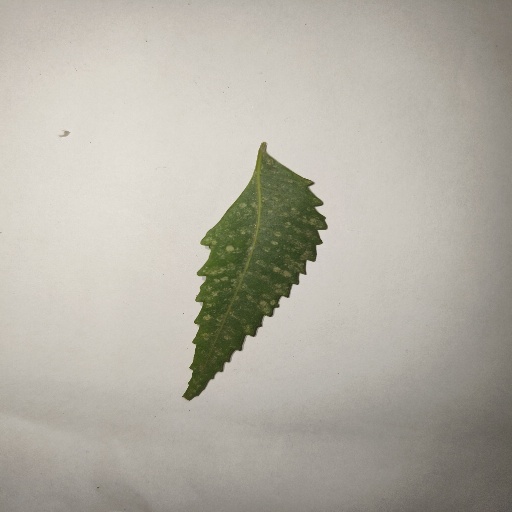
Species: Neem
Leaf condition: Powdery Mildew